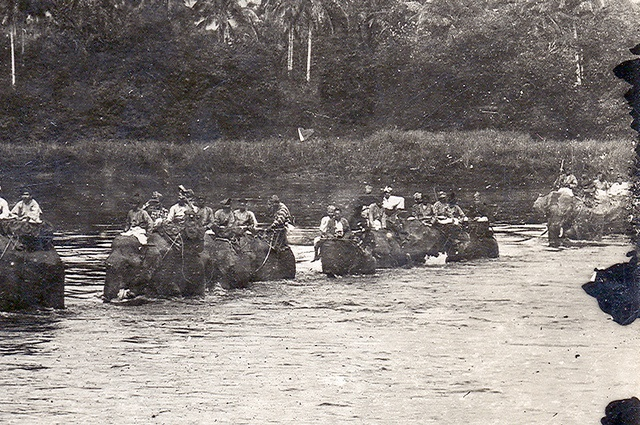
there are many people riding elephants across the water
A group of people on the backs of elephants in the water.
A group of people riding elephants crossing a body of water.
A black and white photo of people on elephants traveling down a river.
An old picture of people crossing a waterway on elephants.